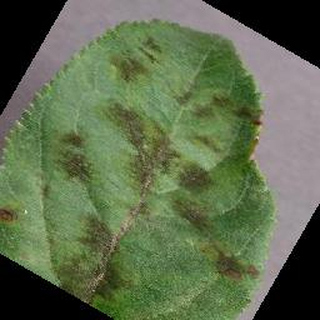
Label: apple_apple_scab